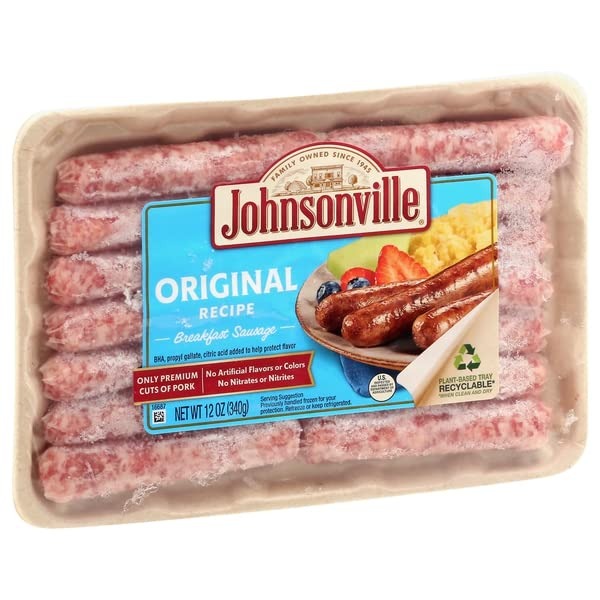
Item Name: Johnsonville, Breakfast Sausage Original Recipe, 12 Ounce
Product Description: No artificial flavors or colors. Gluten-free. Family owned since 1945. BHA, propyl gallate, citric acid added to help protect flavor. Only premium cuts of pork. No nitrates or nitrites. Our company began in 1945 when Ralph F and Alice Stayer opened a small butcher shop in Johnsonville, Wisconsin. Their philosophy was simple; make great-tasting meats and treat people well. Today, Johnsonville remains an independent, family-owned company. Every member of our team takes great pride in sharing our founder's standard for quality and doing right by others. U.S. inspected and passed by Department of Agriculture. Johnsonville.com. Learn more about our story at Johnsonville.com. Questions or comments? Keep package for reference. Call: 1-888-556-2728. Find great tasting recipes (at)Johnsonville.com. Plant-based tray recyclable (When clean and dry). Product of USA.
Value: 12.0
Unit: Ounce

Price: 3.97